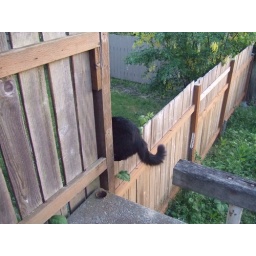
544 - cat over fence